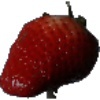
Label: Strawberry 1